United Airlines Flight 232

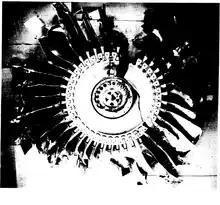
The fracture is clearly visible in the recovered fan disk from the center engine of UAL 232.

Of the 296 people aboard, 112 died in the accident. Most were killed by injuries sustained during the multiple impacts, but 35 people in the middle fuselage section directly above the fuel tanks died from smoke inhalation in the post-crash fire. Of those, 24 had no traumatic blunt-force injuries. The majority of the 184 survivors were seated behind first class and ahead of the wings. Many passengers were able to walk out through the ruptures to the structure.